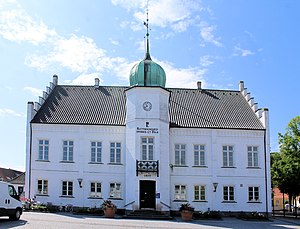
Maribo gamle Rådhus
Maribo gamle Rådhus.
Maribo Rådhus eller Maribo Gamle Rådhus er et tidligere rådhus, der ligger på Torvet i Maribo midt på Lolland. Det blev opført i 1857, og huser i dag byens turistinformation.